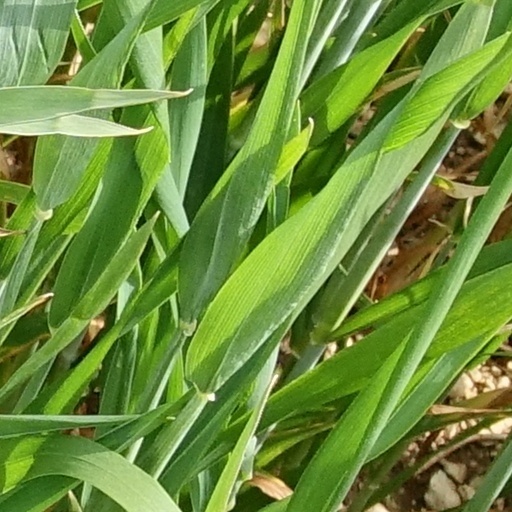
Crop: wheat